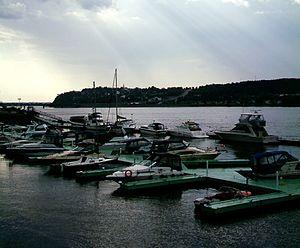
Chicoutimi est l'un des trois arrondissements urbains de la ville de Saguenay, au Québec. Produit des réorganisations municipales québécoises de 2002, il englobe le territoire des anciennes villes de Chicoutimi et de Laterrière et une partie de l'ancienne municipalité de Canton-Tremblay. Parallèlement, le nom fait aussi référence à un secteur de l'arrondissement dont le territoire est coextensif avec celui de l'ancienne ville.